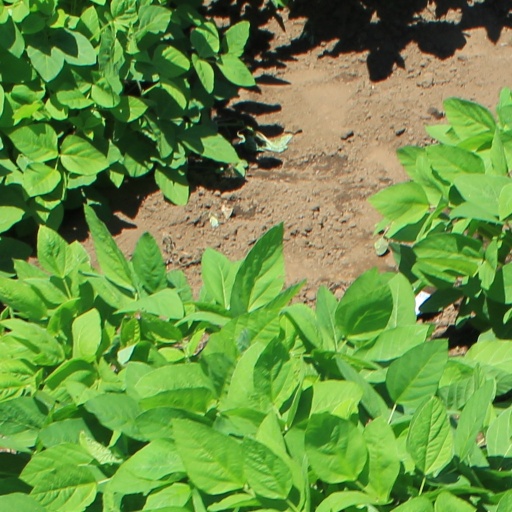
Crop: soybean